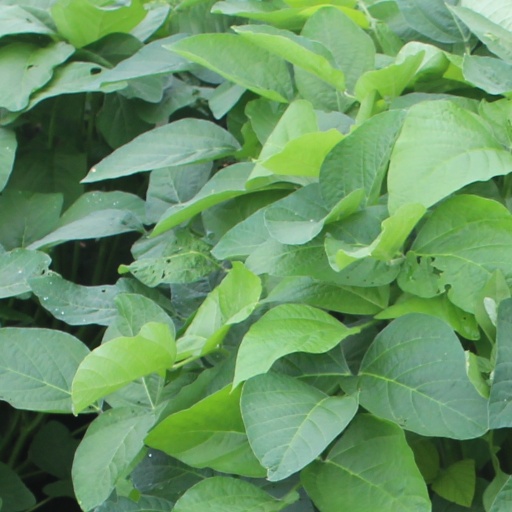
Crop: soybean